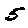
Label: 5